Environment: real
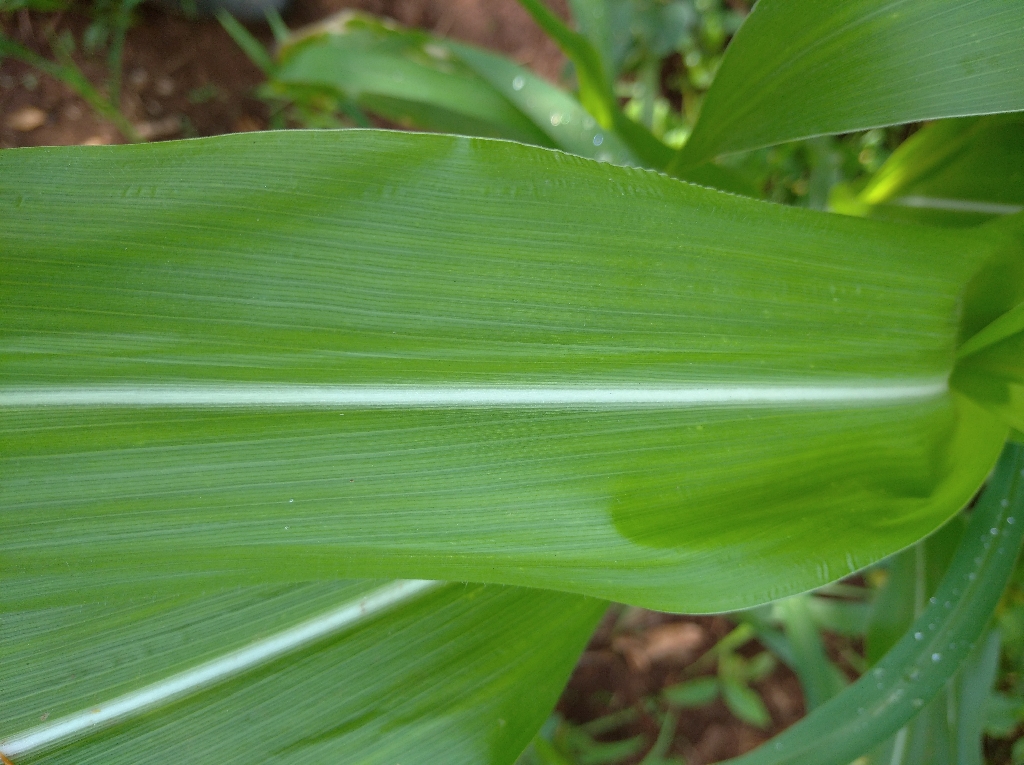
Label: healthy